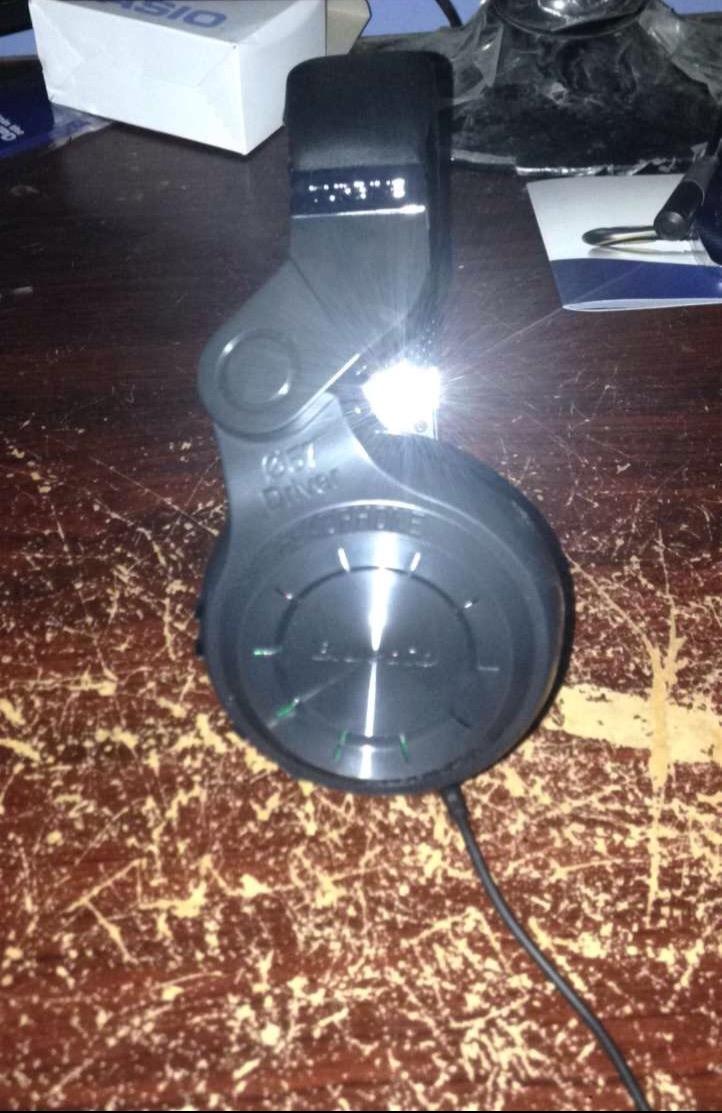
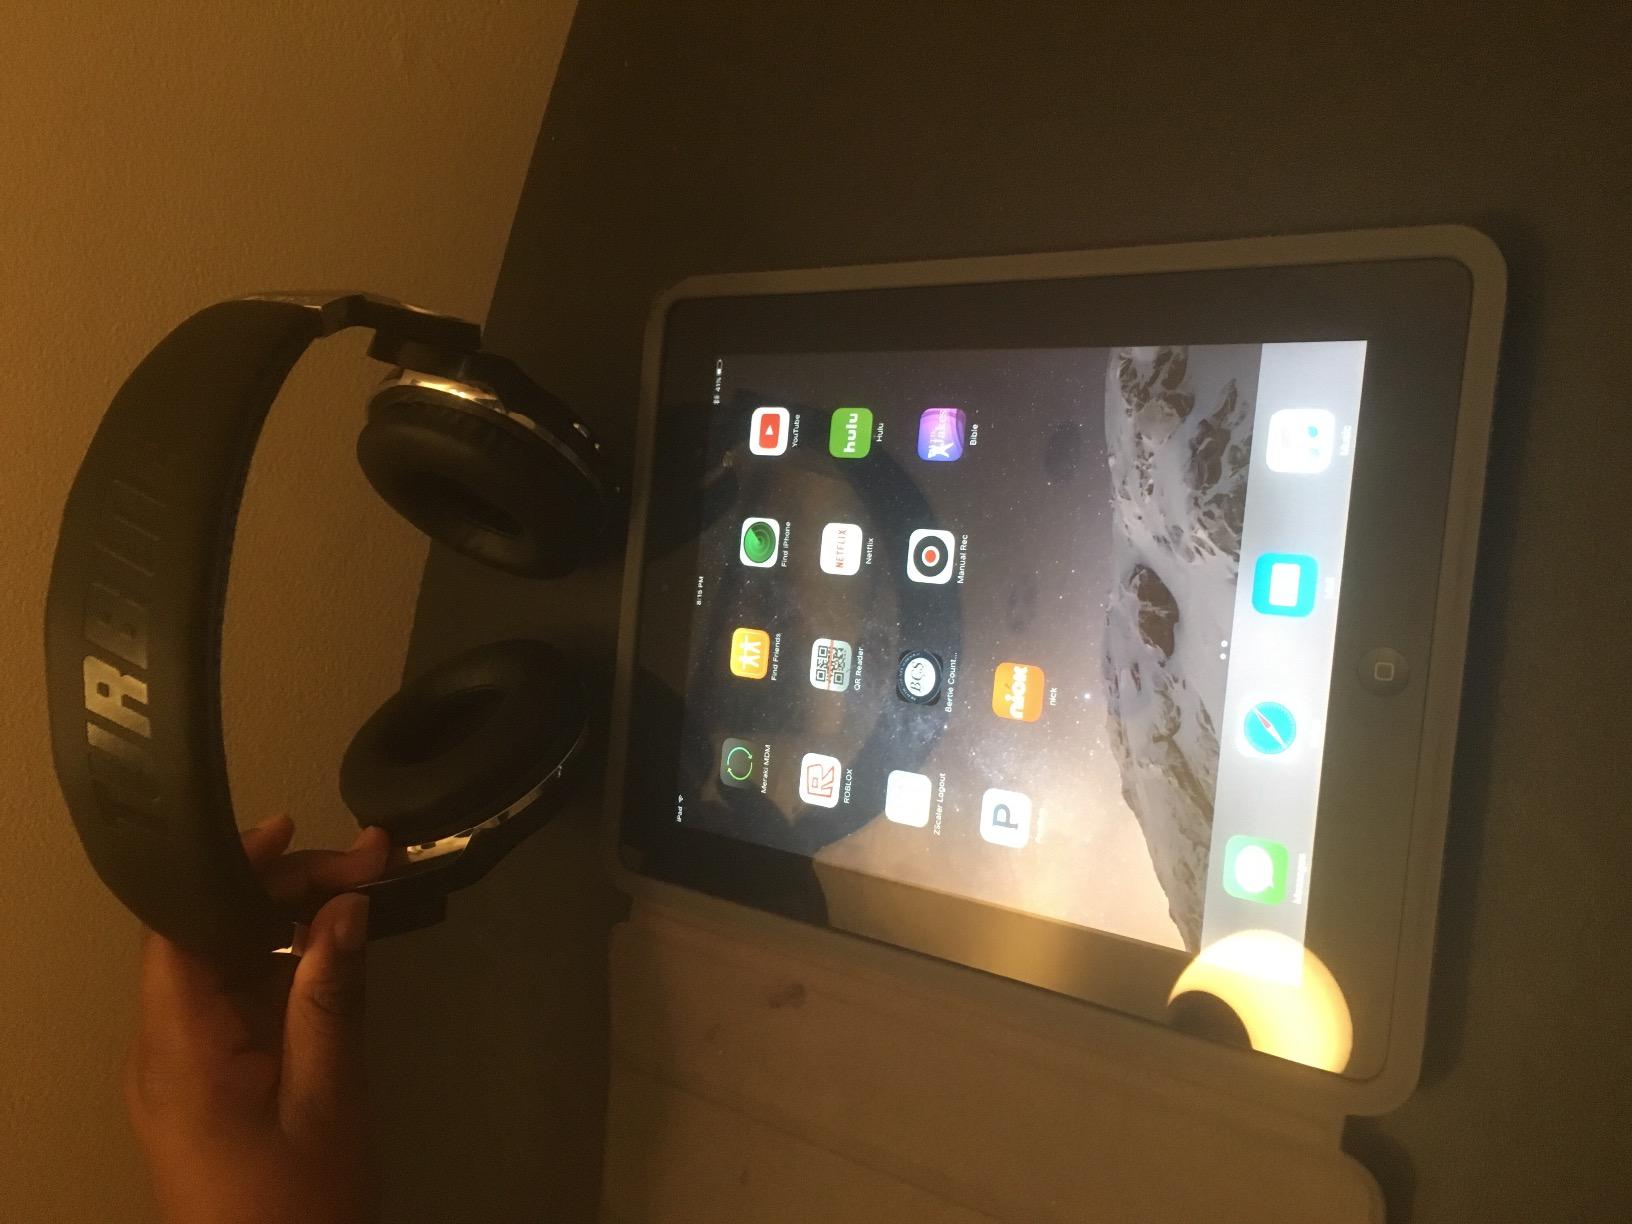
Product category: headphones
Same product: yes